Papos

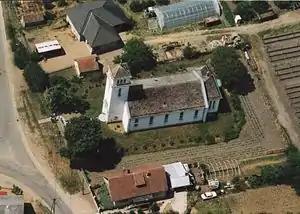
Aerial photography of Papos

Papos is a village in Szabolcs-Szatmár-Bereg county, in the Northern Great Plain region of eastern Hungary.